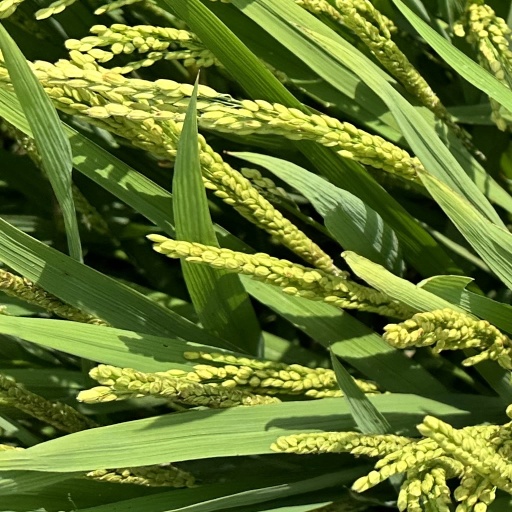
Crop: rice